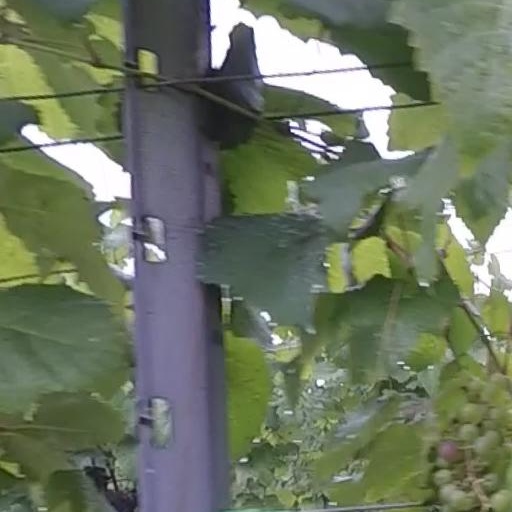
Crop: grape